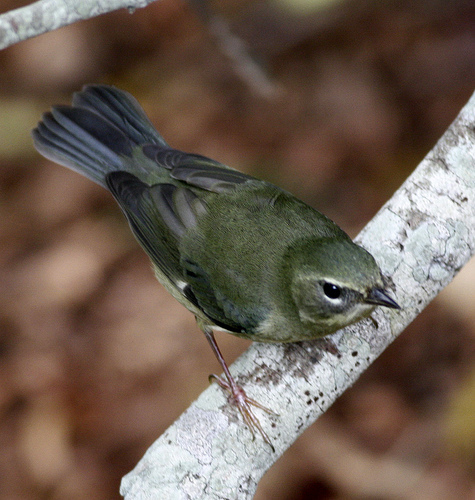
small green bird with blue tail feathers and short sharp black beak
this small green and black bird has black and pointed bill with tiny tarsus and feet.
this bird is green with a black tail and some random white spots.
this bird is black in color with a sharp beak, and black eye rings.
this bird has a speckled belly and breast with a short pointy bill.
a small bird with a green head, nape, and coverts, black and green coverts, black inner and outer retrices, and a white eye ring.
this tiny bird is dark green with black wings and tail.
this gray bird has a short, sharp bill and a white eyering.
this bird has wings that are grey and has a white belly
this bird has wings that are grey and has a small black bill
Species: Black Throated Blue Warbler